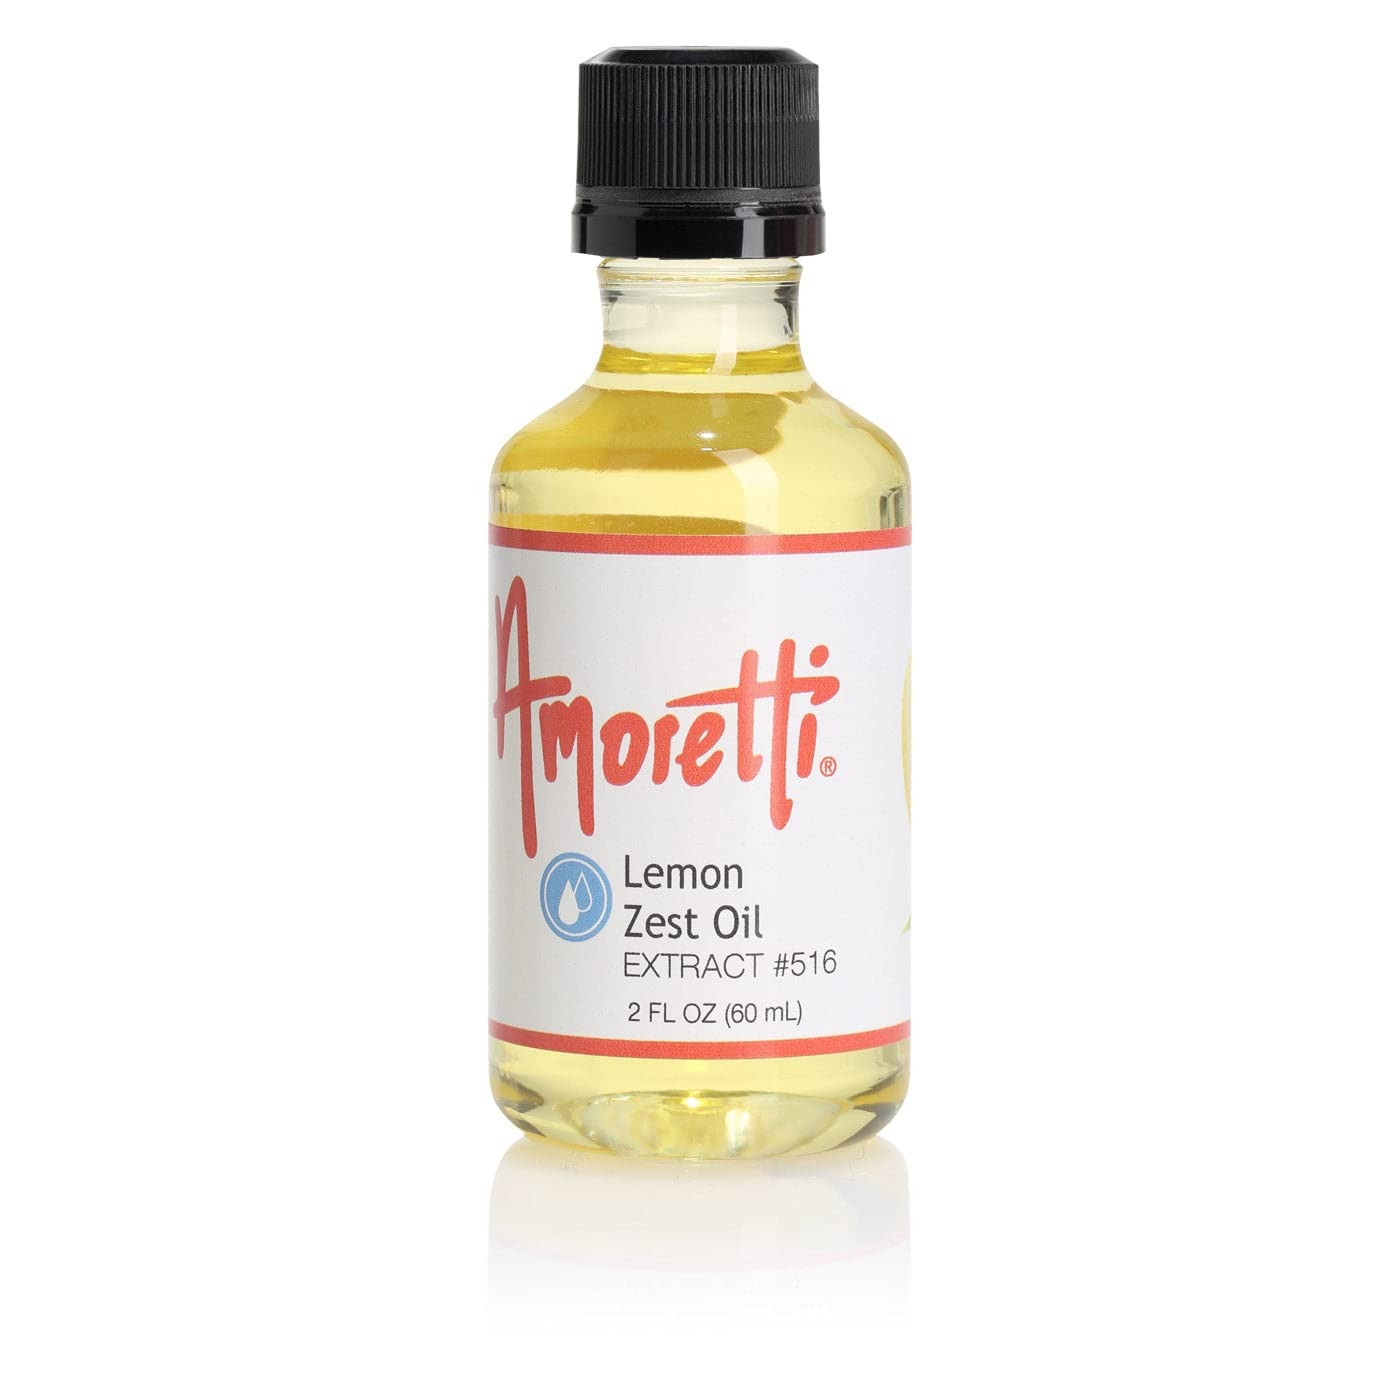
Item Name: Amoretti - Lemon Zest Oil Extract Oil Soluble 2 oz - Highly Concentrated & Perfect For Pastry or Savory applications, Preservative Free, Vegan, Kosher Pareve, TTB Approved, Non-GMO
Bullet Point 1: INCREDIBLE VERSATILITY: Our extracts are ideal for flavoring cakes, cookies, buttercreams, frostings, macarons, brewing, distilling and so much more.
Bullet Point 2: SPECIFICATIONS: Highly concentrated, no preservatives, no artificial colors, gluten-free, vegan Kosher Pareve, keto-friendly, bake-proof, and freeze-thaw stable.
Bullet Point 3: HIGHEST QUALITY: We use only the finest and freshest ingredients to deliver delicious natural flavors in each serving.
Bullet Point 4: Preservative-Free
Bullet Point 5: Bake-Proof & Freeze-Thaw Stable
Product Description: Citrusy, Vibrant, ZestyEnhance your gourmet creations with Amoretti's Lemon Zest Oil Oil-Soluble Extract. A trusted choice among industry professionals, our extracts are naturally flavored, highly concentrated, and very versatile. Deliver the vibrant flavor of citrusy, refreshing lemon zest straight into all your favorite culinary applications. Empower your imagination — with Amoretti!Product Details
Value: 2.0
Unit: Ounce

Price: 32.77